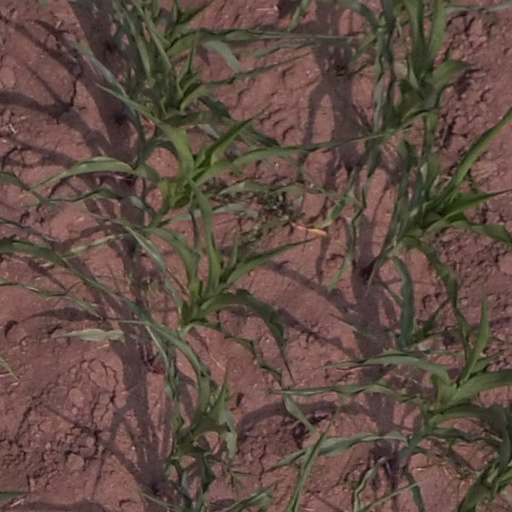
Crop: maize; corn